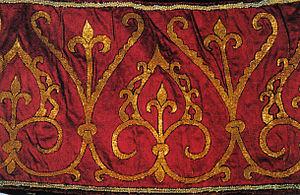
Les regalia du Saint-Empire sont les insignes et ornements du souverain élu à la tête du Saint-Empire romain germanique. Couronne, sceptre, orbe crucigère, ainsi que d'autres objets forment les regalia du trésor impérial aujourd'hui conservé à Vienne.